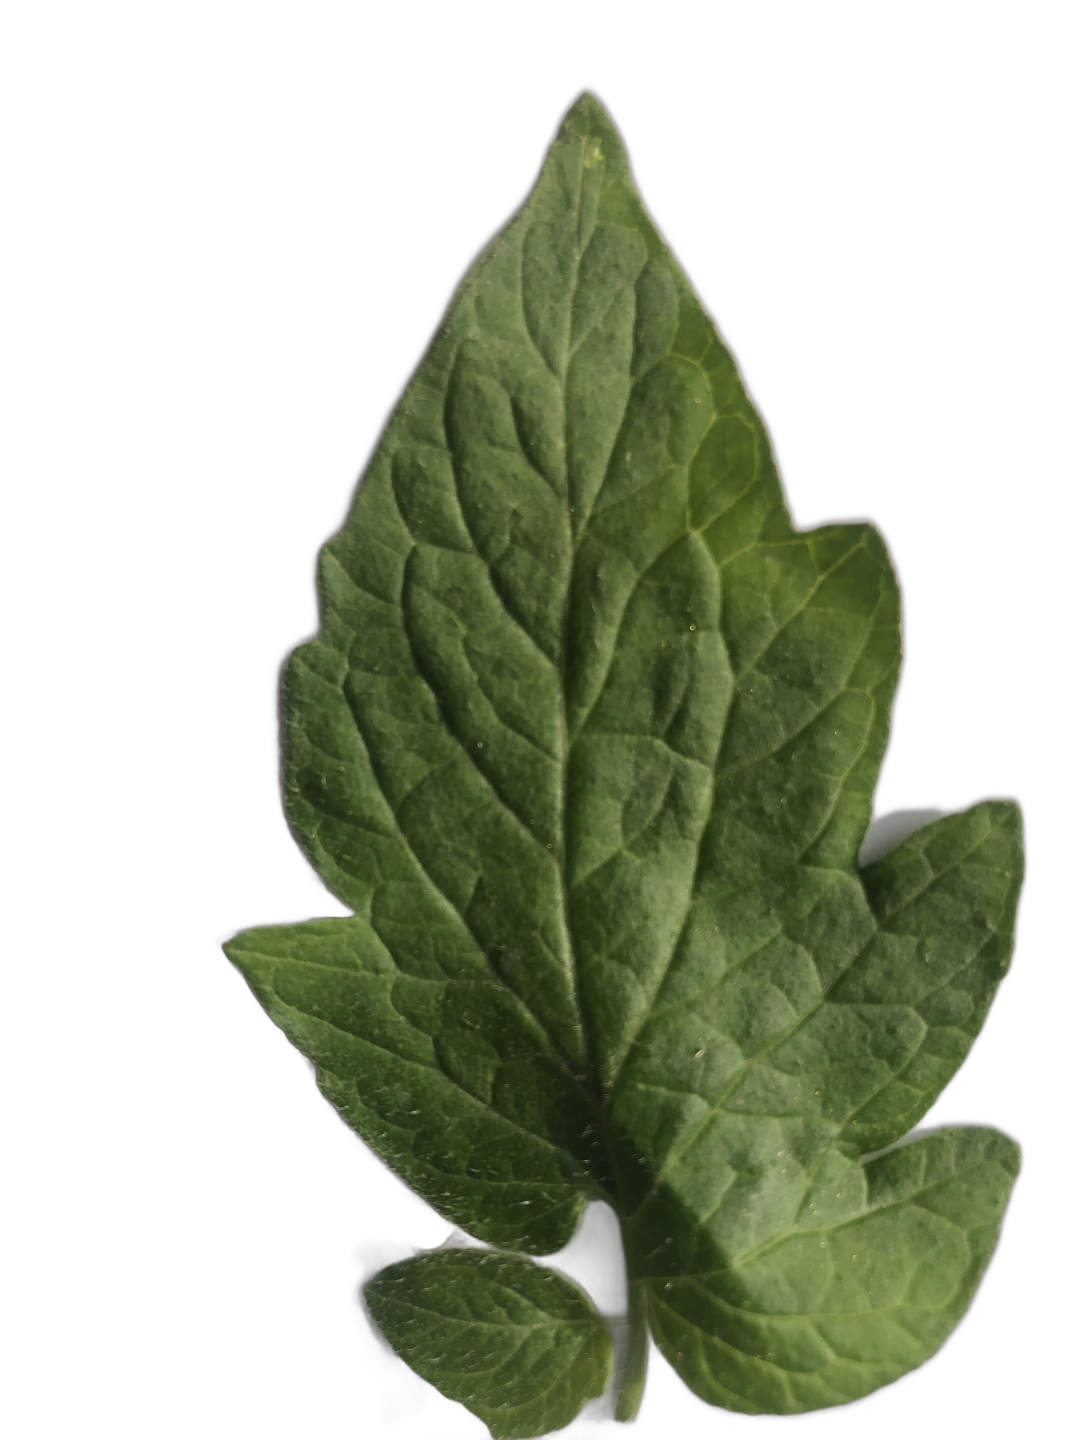
Crop: Tomato
Label: Healthy